The Marine 2

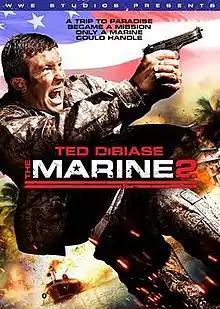

The Marine 2 is a 2009 American action film directed by Roel Reiné, written by Christopher Borrelli and John Chapin Morgan, and produced by Michael Lake. The film stars are Ted DiBiase Jr., Temuera Morrison, Lara Cox, Robert Coleby and Michael Rooker. It is the stand-alone sequel to "The Marine", starring John Cena, and it is the second in the film series. This was Ted DiBiase's film debut. The film was released on DVD and Blu-ray in the United States on December 29, 2009.